Mohammad-Hossein Dadras

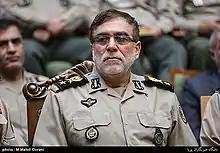
Dadras - August 2018 in DAFOOS

Mohammad-Hossein Dadras is an Iranian regular military ("Artesh") officer with the rank of brigadier who currently serves as the second-in-command of Islamic Republic of Iran Army.